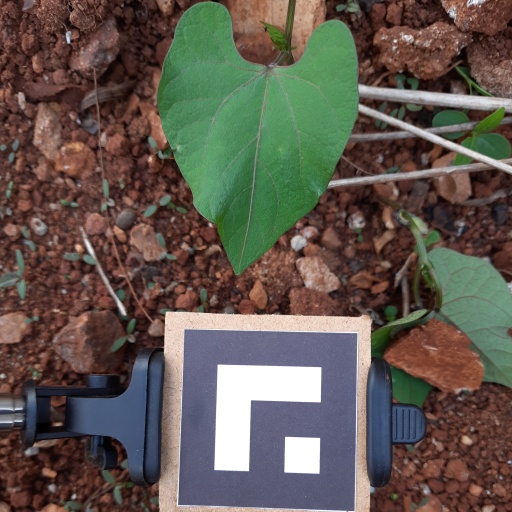
Observations: wavy surface, no eating holes, under shade